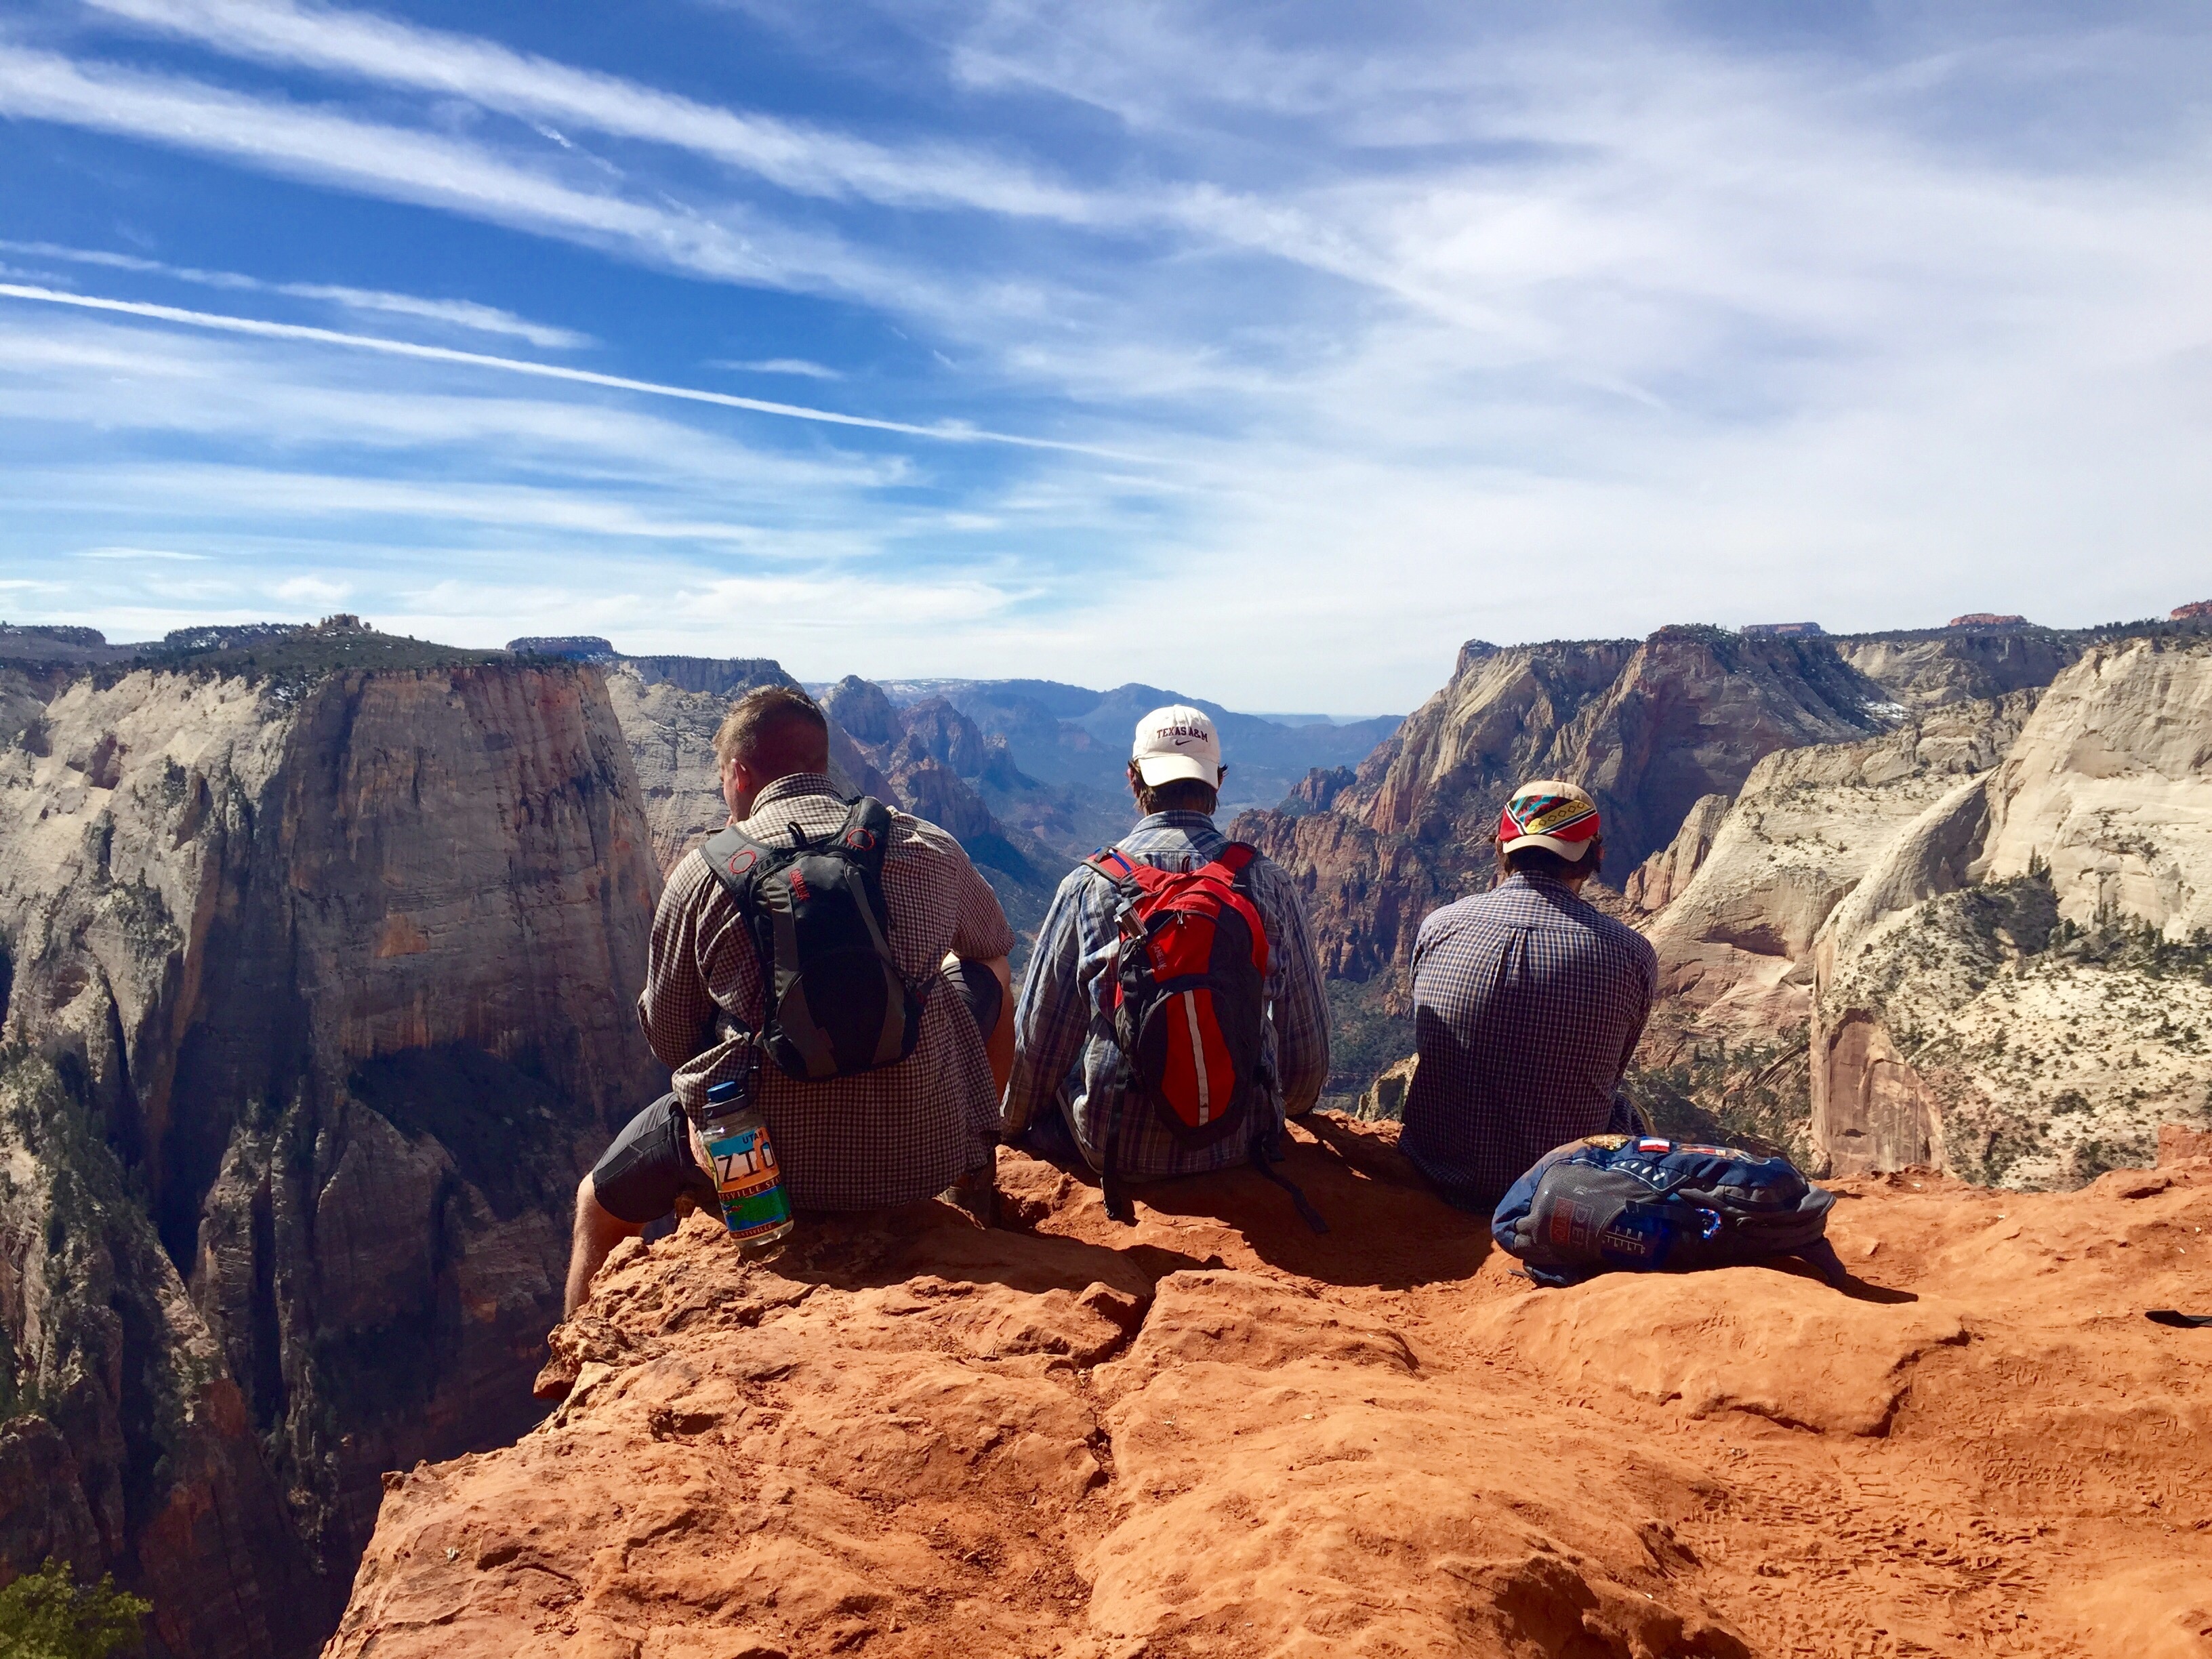
wilderness, walking, mountain, hiking, adventure, valley, mountain range, recreation, extreme sport, ridge, summit, mountaineering, geology, sports, backpacking, plateau, outdoor recreation, mountainous landforms